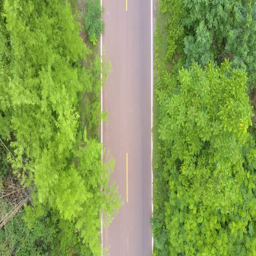
aerial shot with from a drone of a forest road